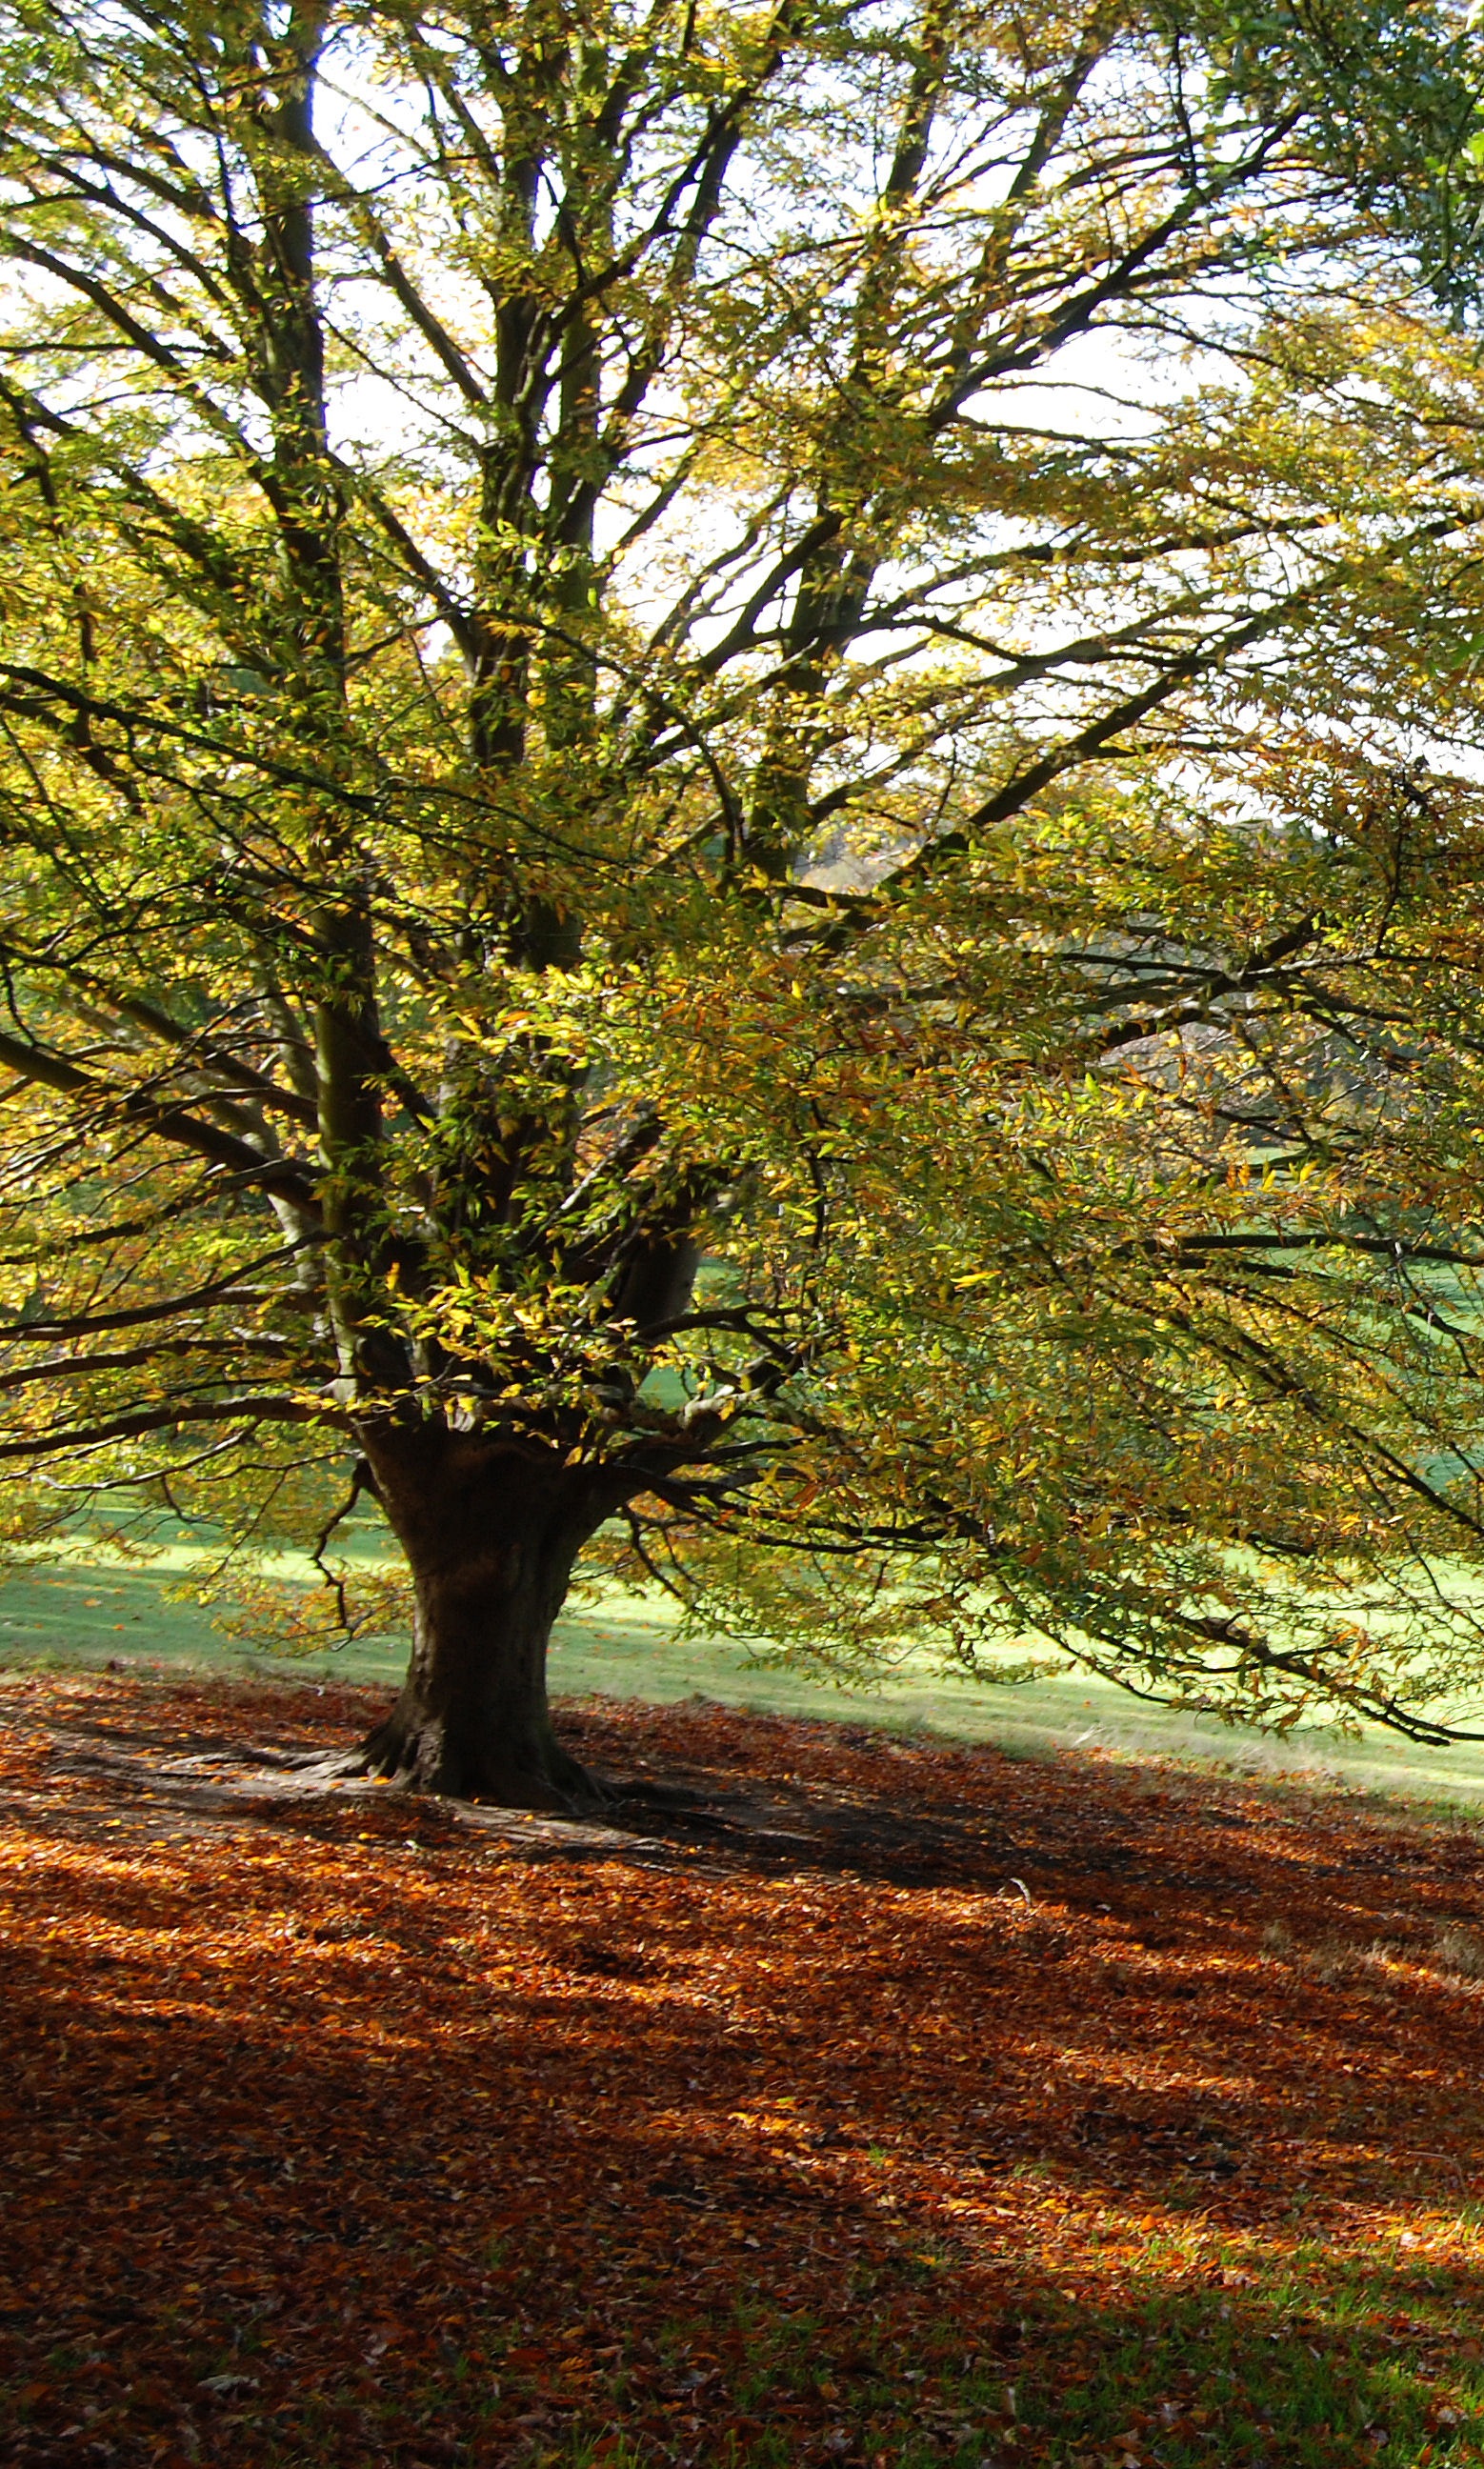
tree, nature, forest, branch, plant, sunlight, leaf, fall, flower, trunk, foliage, green, color, autumn, brown, botany, season, outdoors, deciduous, grove, woodland, habitat, ecosystem, woody plant, land plant